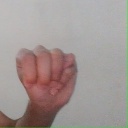
अक्षर: म